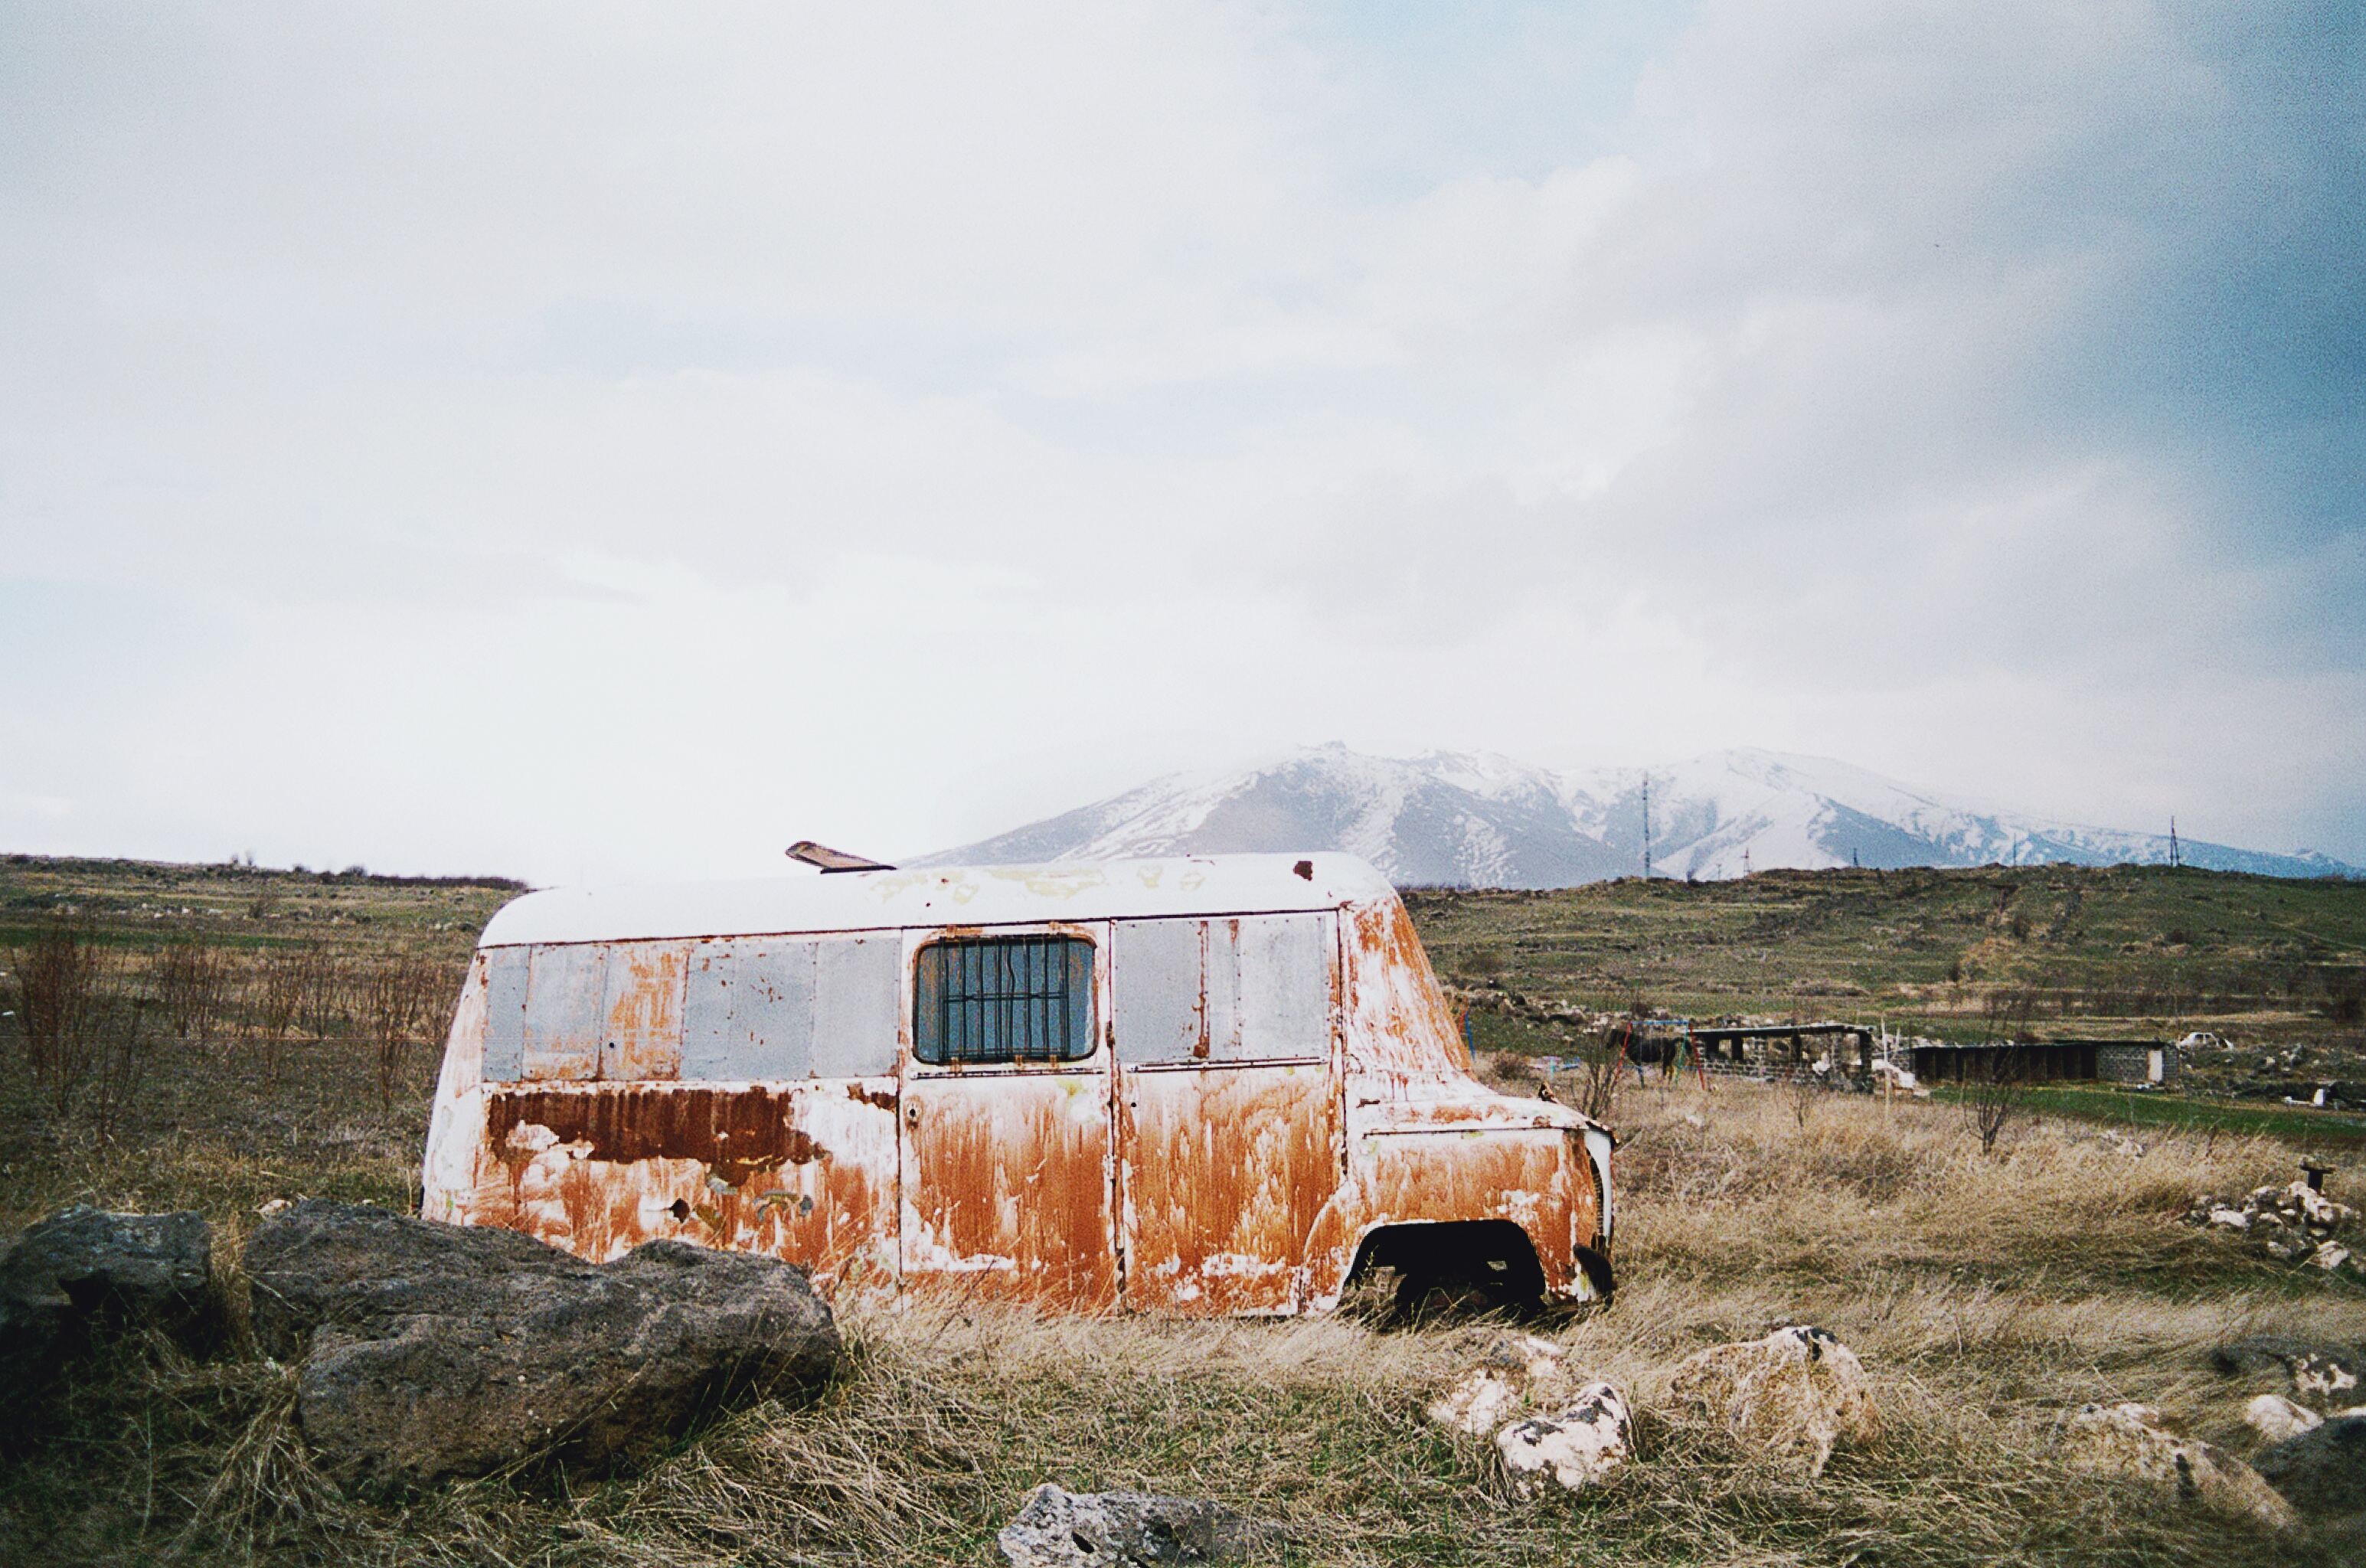
landscape, car, transport, vehicle, road trip, rural area, off roading